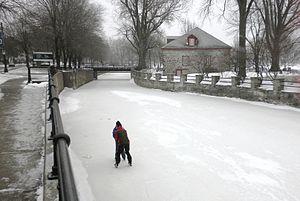
Deux personnes patinent sur le canal de Lachine lorsque l'eau de surface gela.
Le canal de Lachine est un canal traversant la section sud-ouest de l'île de Montréal entre le lac Saint-Louis et le Vieux Port. Nommé d’après la ville de Lachine il permet d’éviter les rapides du même nom sur le fleuve Saint-Laurent. Ouvert en 1825, agrandi deux fois au XIXᵉ siècle, il a joué un rôle important dans le développement industriel du Canada et de Montréal. Il est fermé à la navigation commerciale depuis 1970, remplacé par la voie maritime du Saint-Laurent.